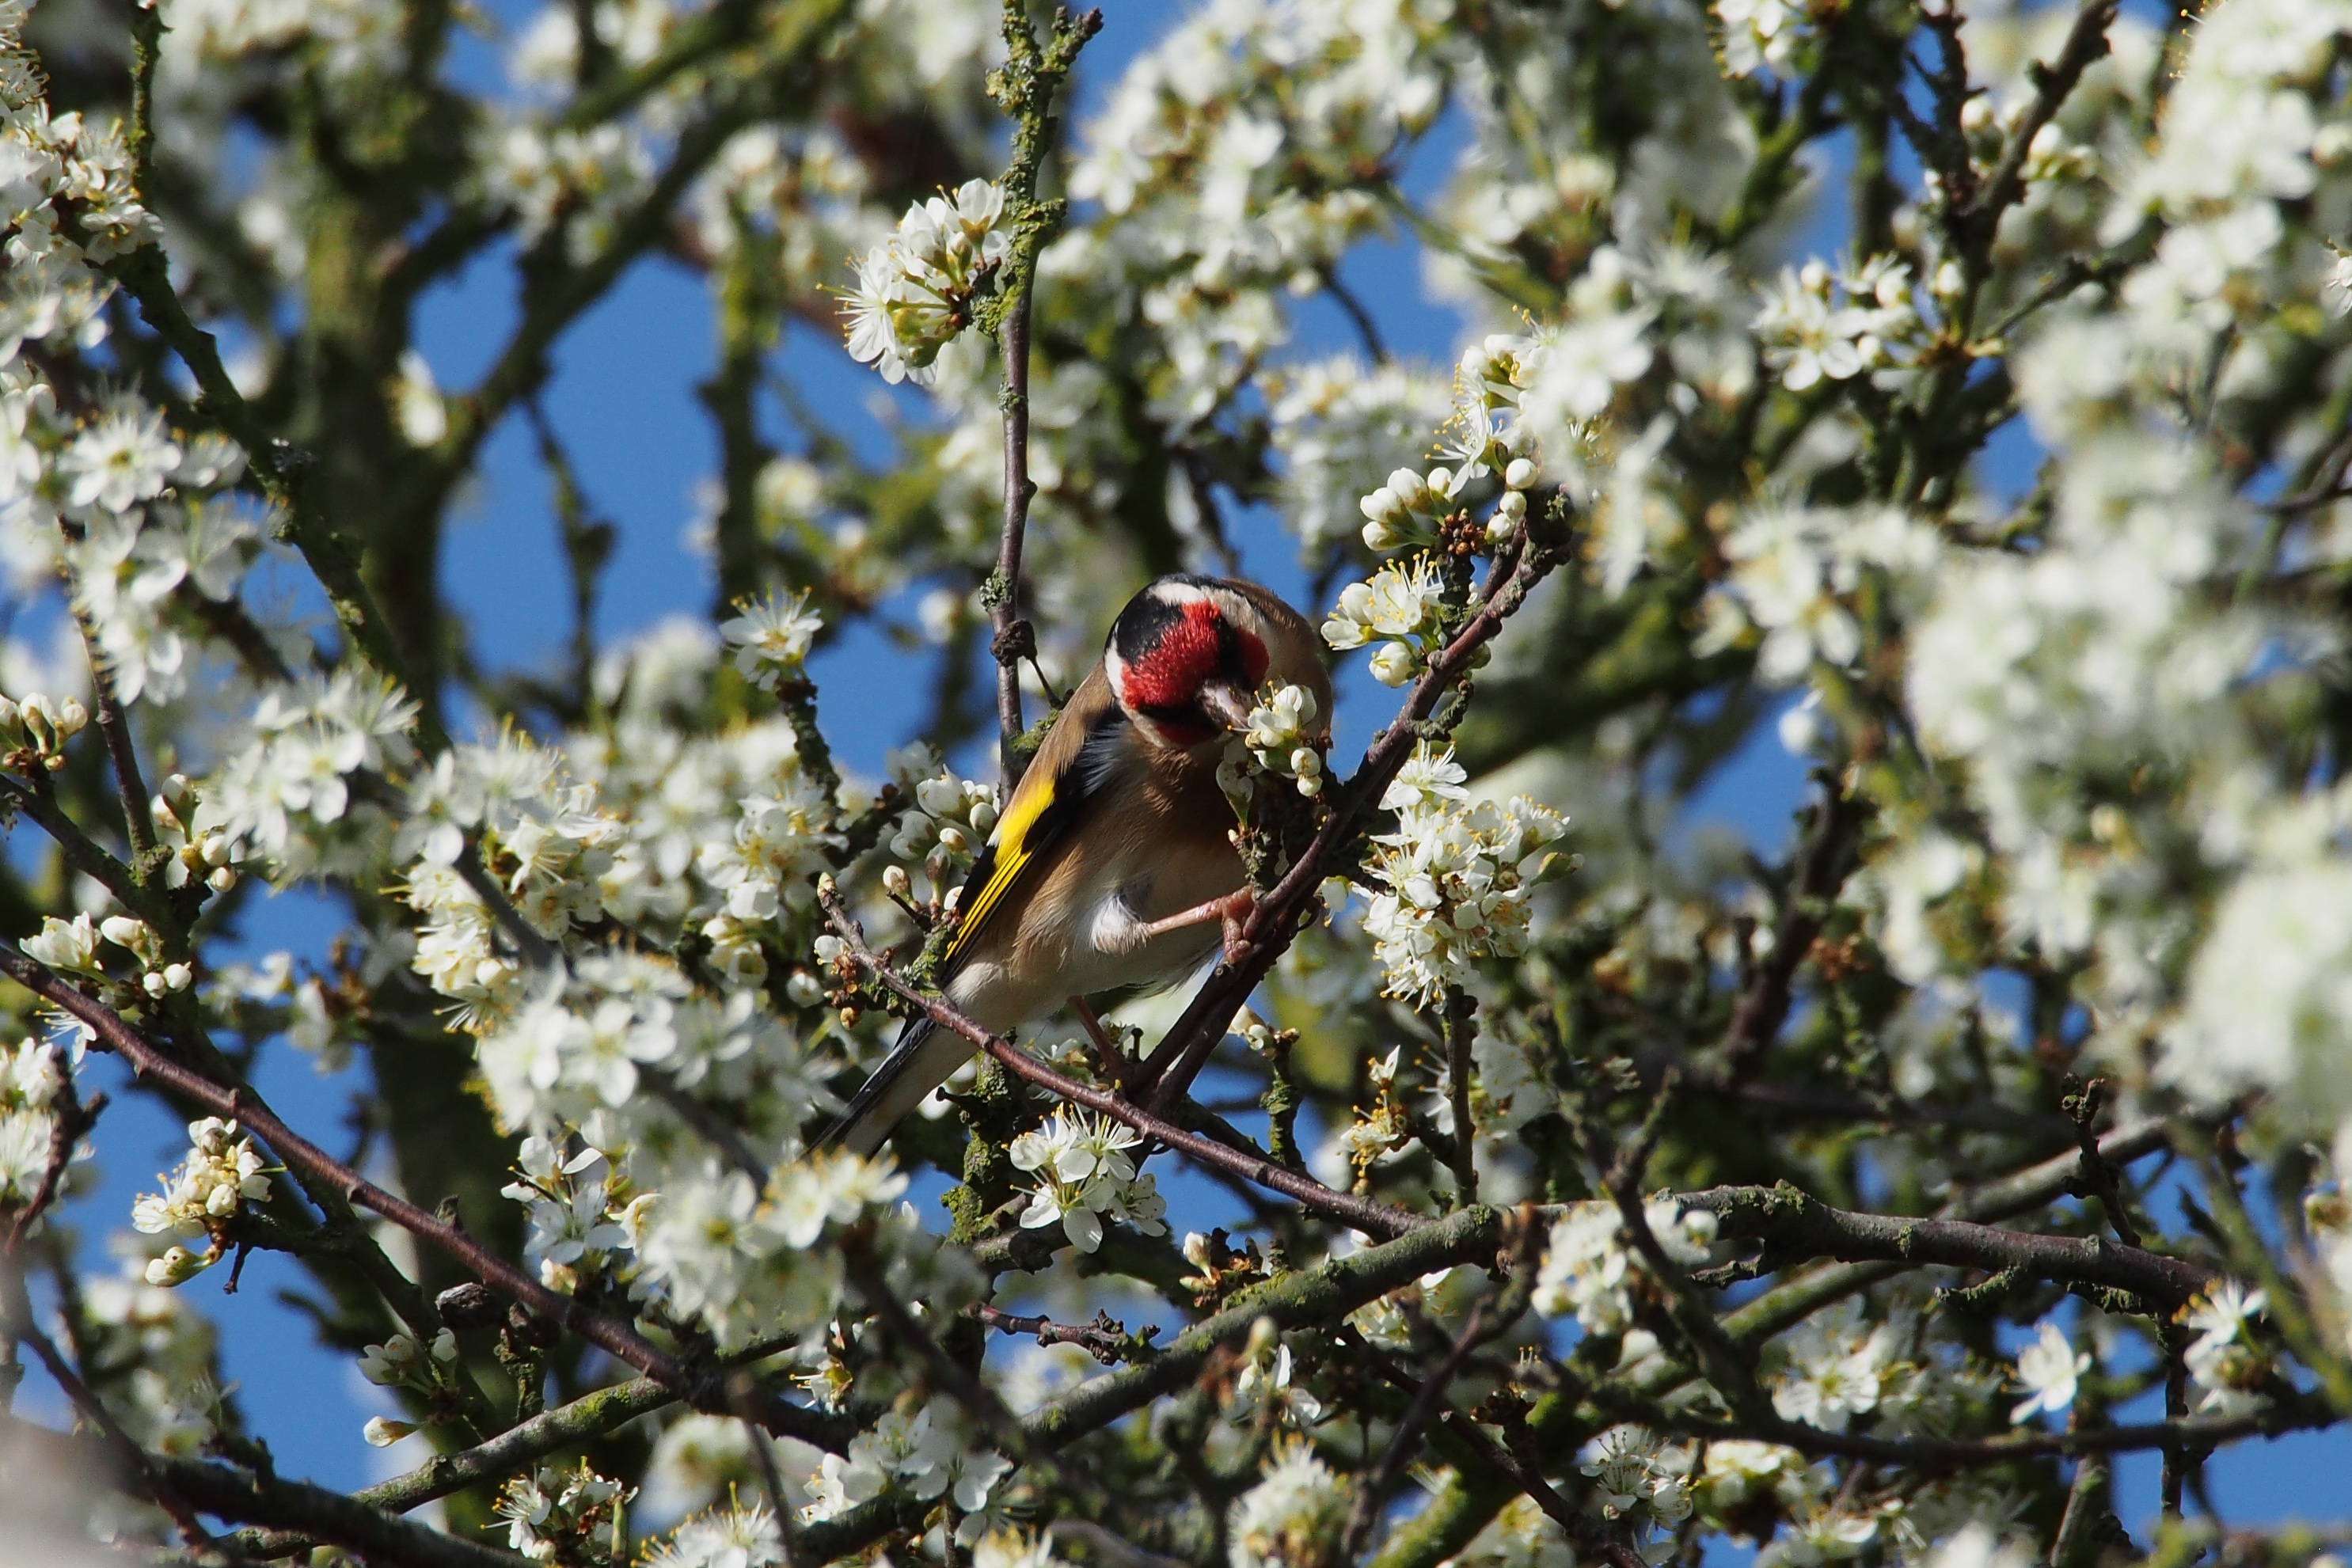
tree, nature, branch, blossom, bird, plant, leaf, flower, wildlife, spring, produce, insect, flora, fauna, flowers, goldfinch, macro photography, perching bird